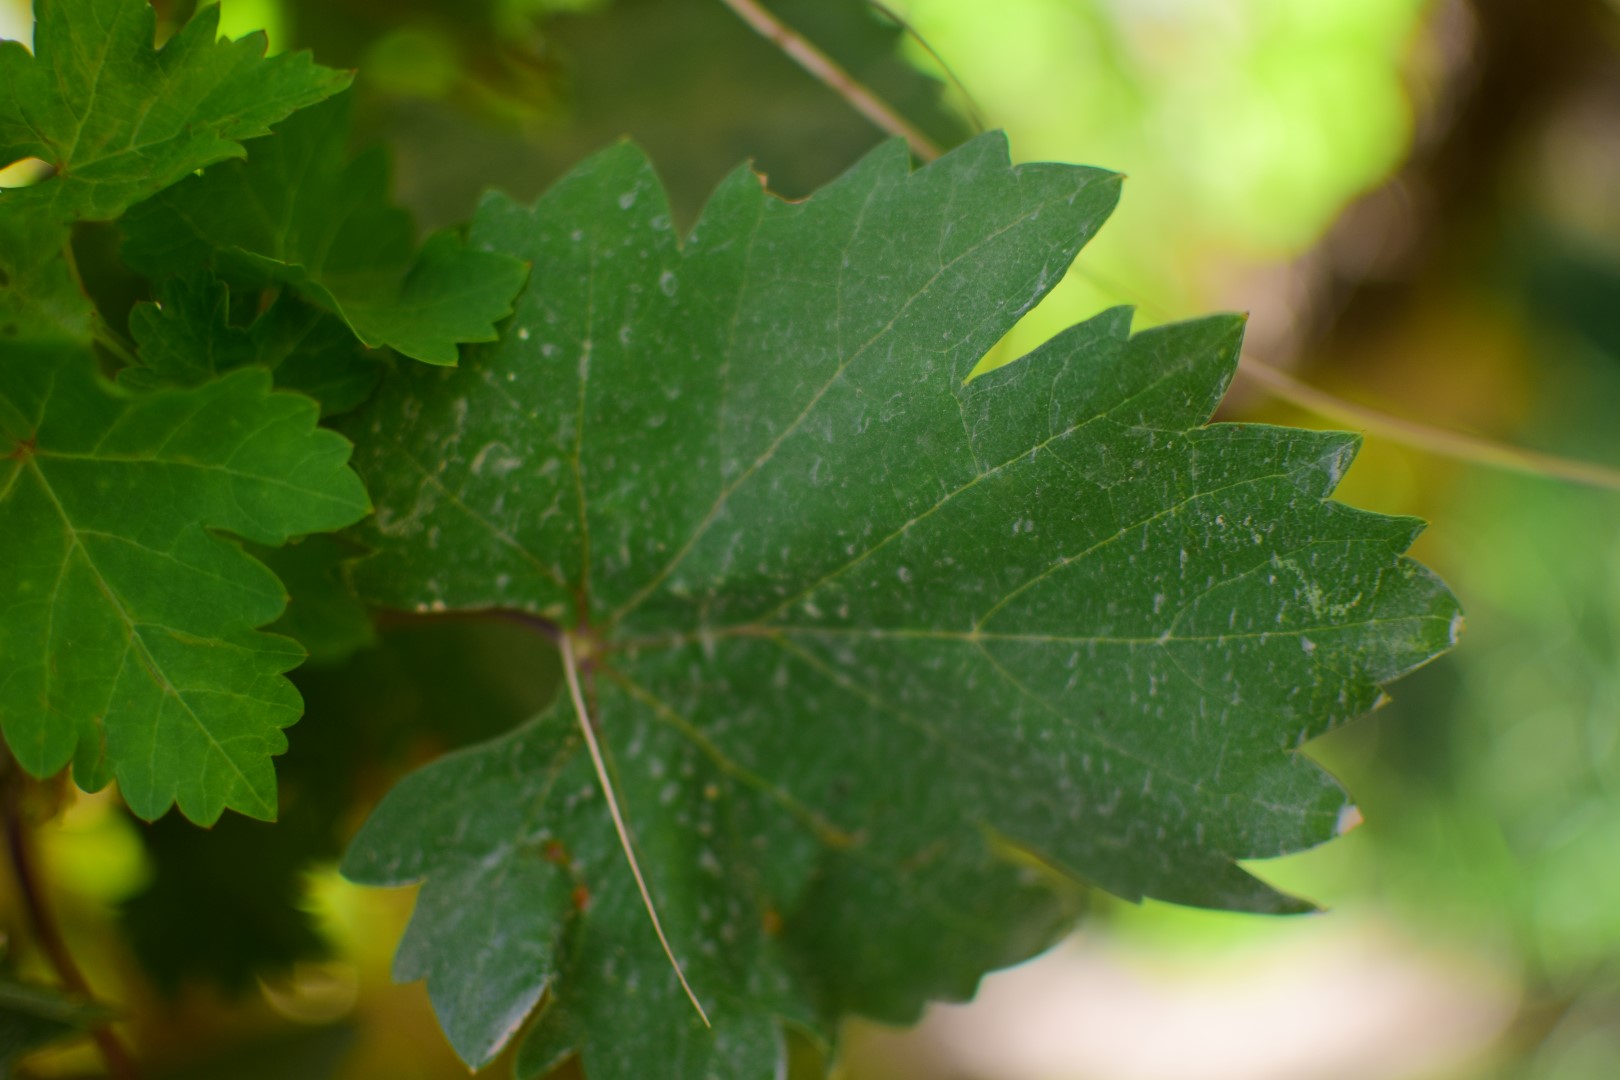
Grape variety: Shdah